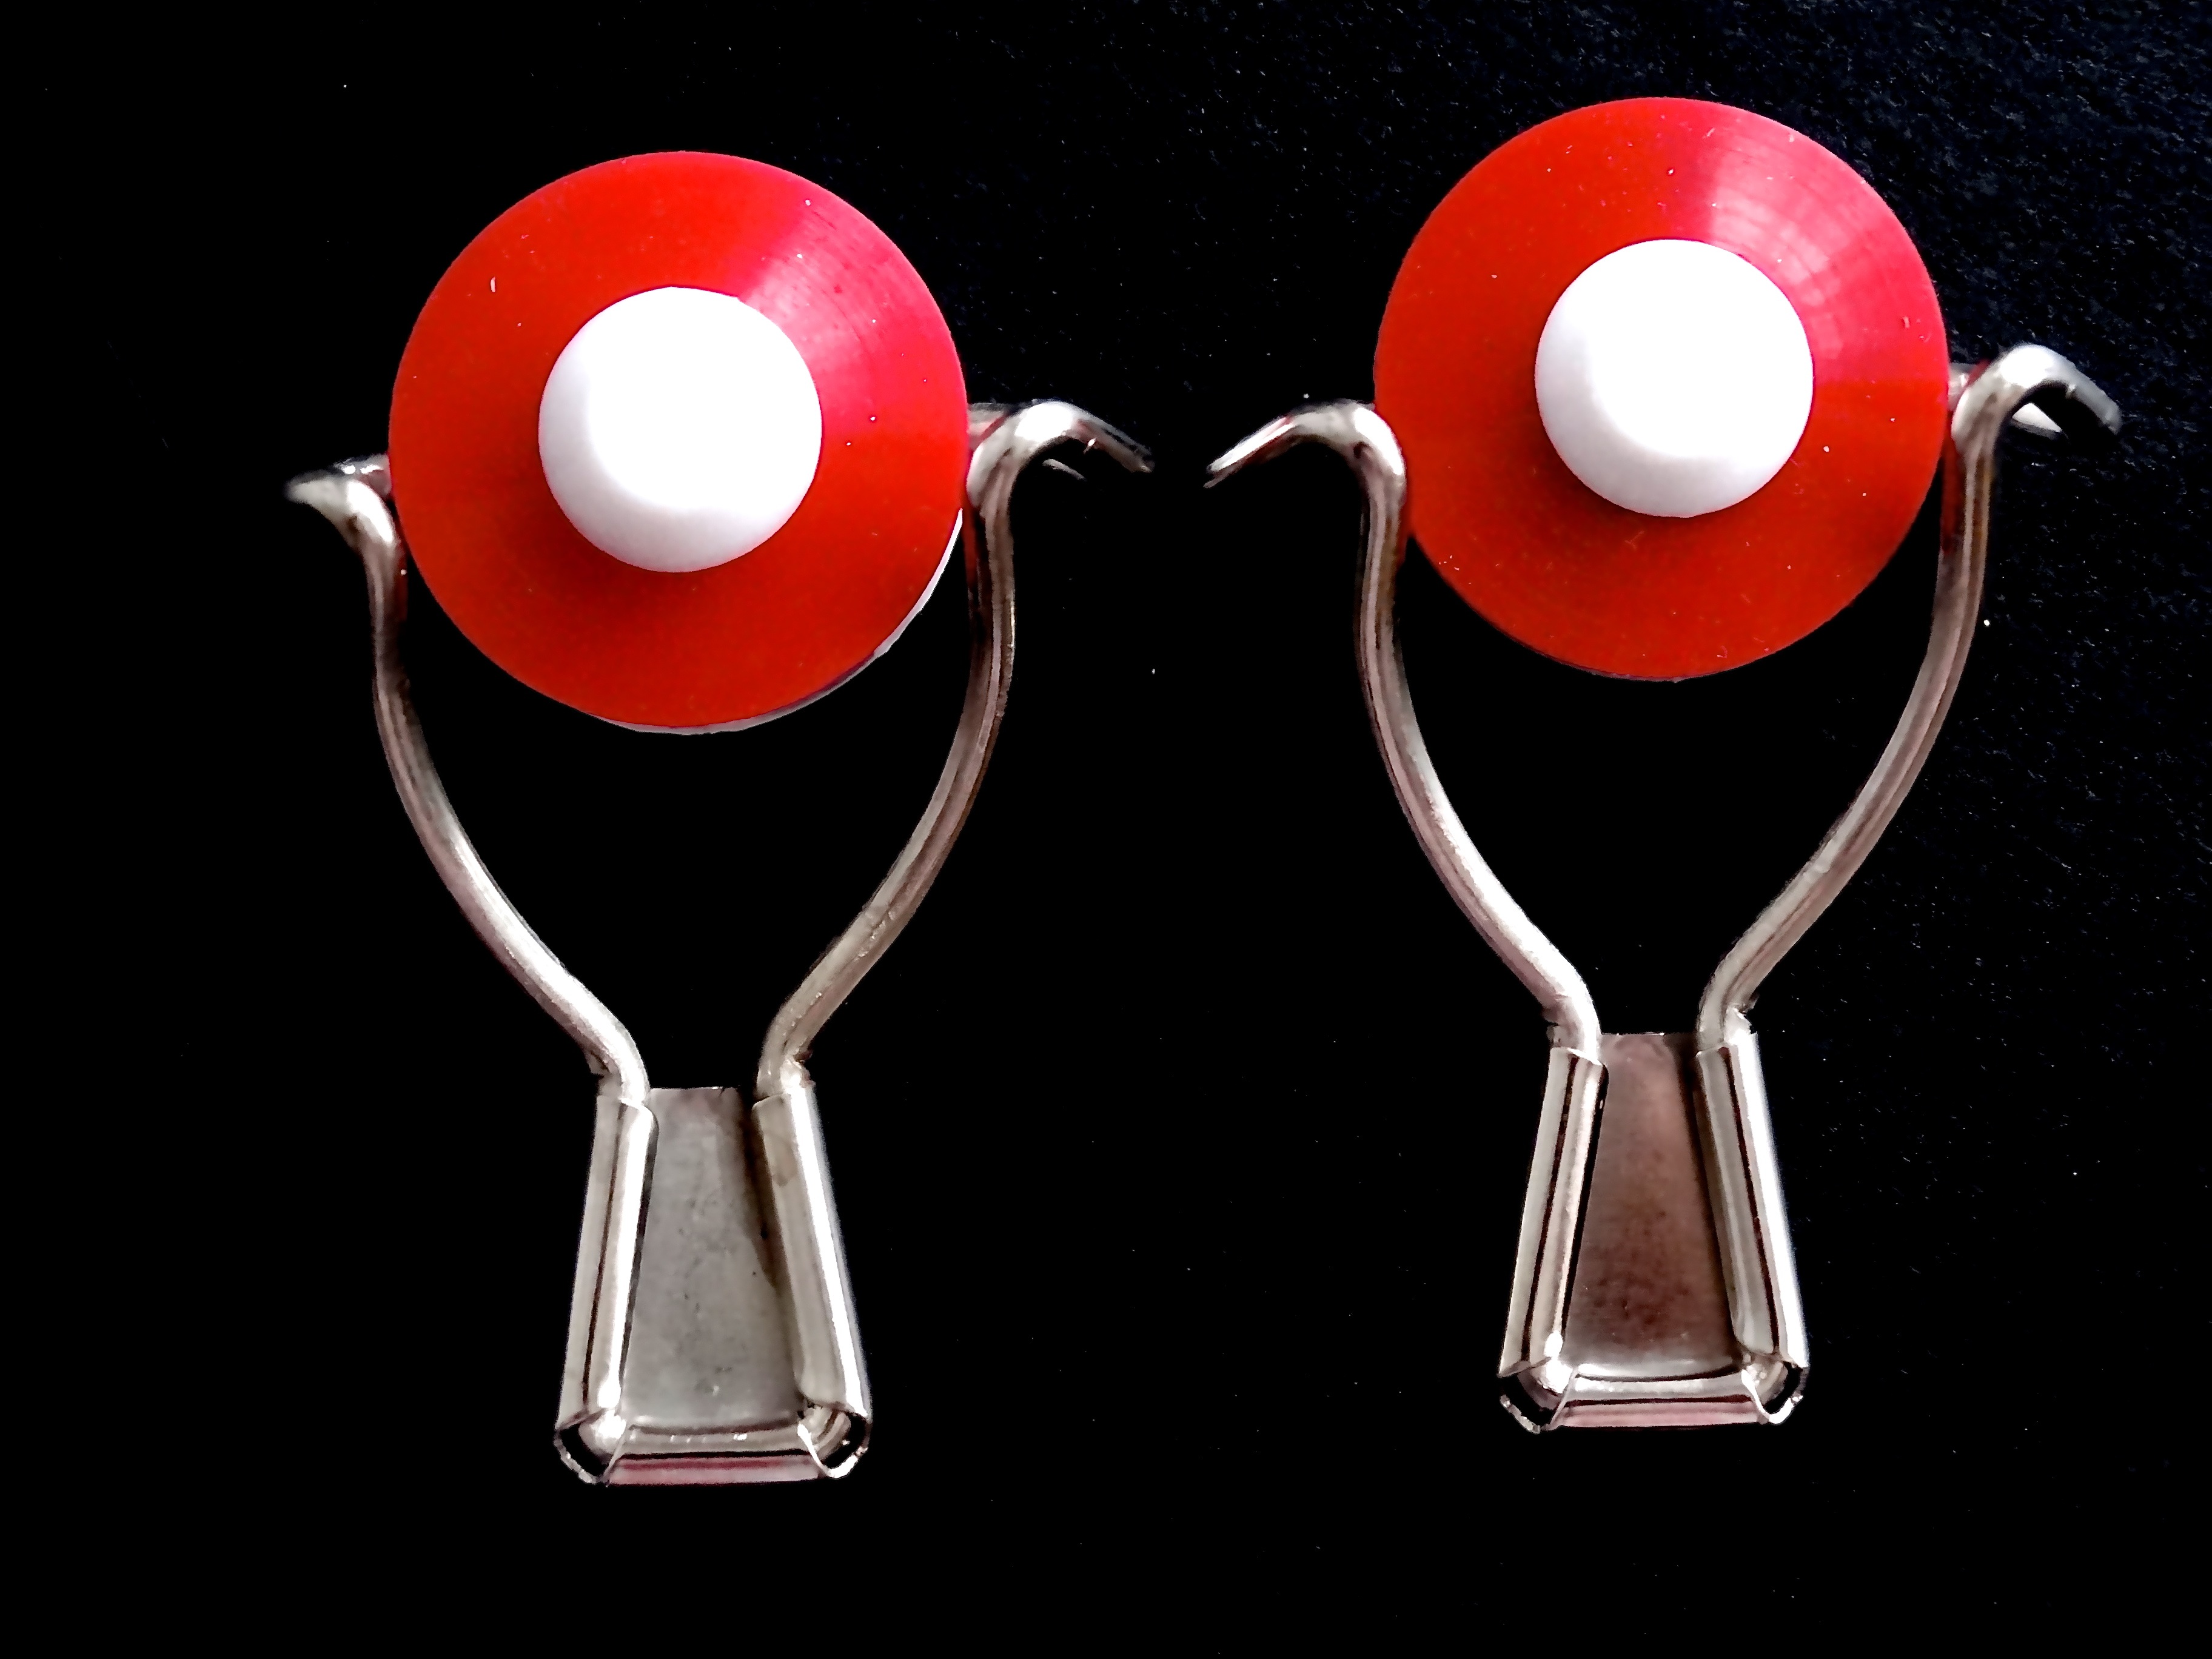
white, heart, red, metal, ear, circle, stainless steel, jewellery, chrome, silver, earrings, organ, shiny, closure, bent, capping, conclusion, bottle closure, complete, limber, fashion accessory